Chatham Islands rail

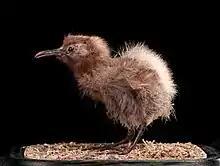
Taxidermied chick collected in 1872

It became extinct on the island between 1896 and 1900. The species is also known from 19th century bones from Chatham and Pitt Islands. It is likely to have occurred in scrubland and tussock grass. Its extinction was presumably caused by predation by rats and cats (which were introduced in the 1890s), habitat destruction to provide sheep pasture (which destroyed all the island's bush and tussock grass by 1900), and from grazing by goats and rabbits. On Chatham and Pitt Islands, Olson has suggested that its extinction resulted from competition with the larger Dieffenbach's rail (also extinct), but this has been refuted later when the two species have been shown to have been sympatric on Mangere.